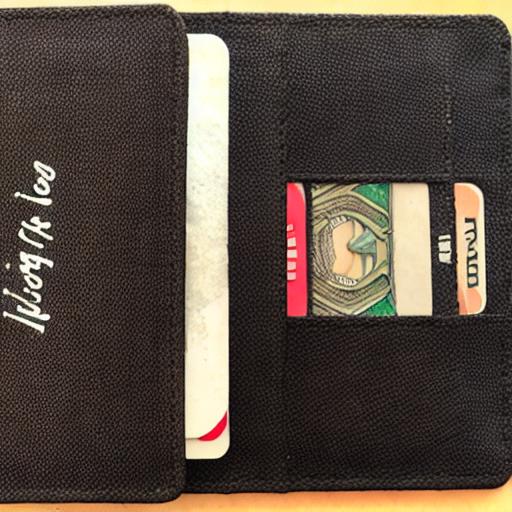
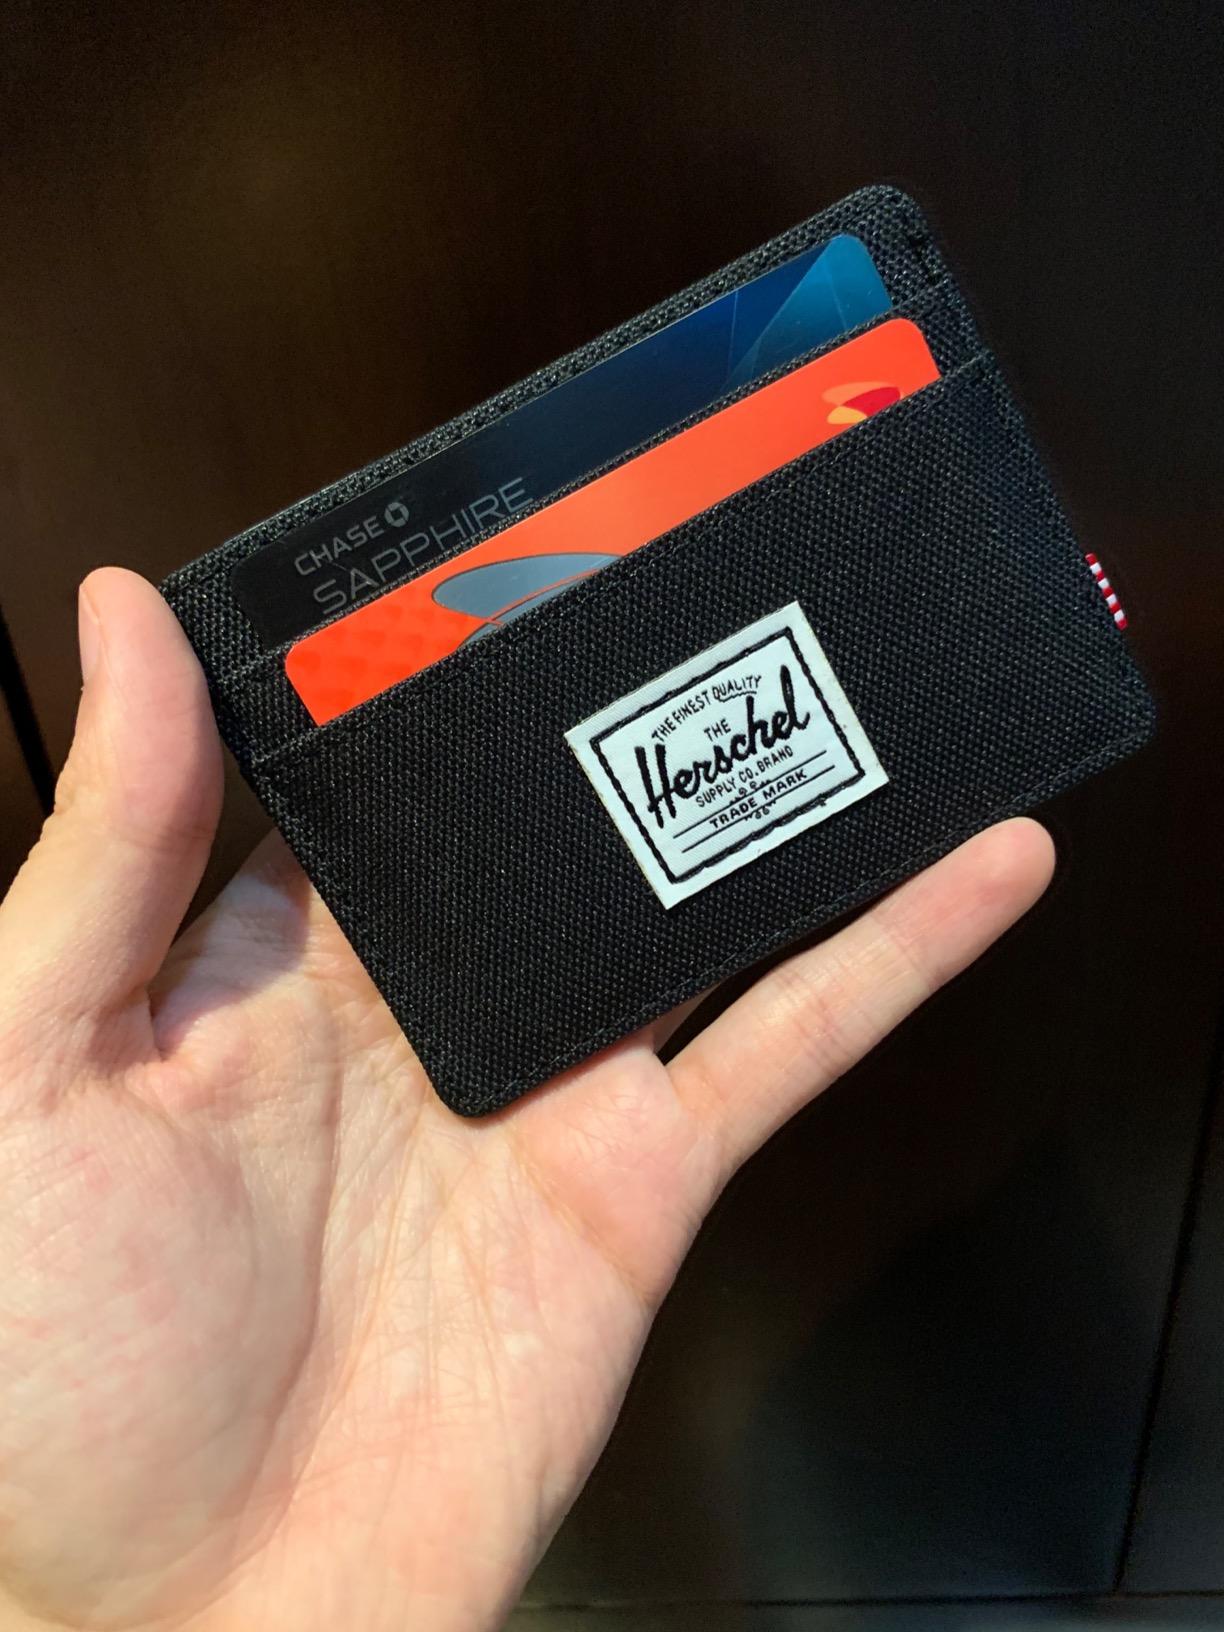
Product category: accessories_wallet
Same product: no